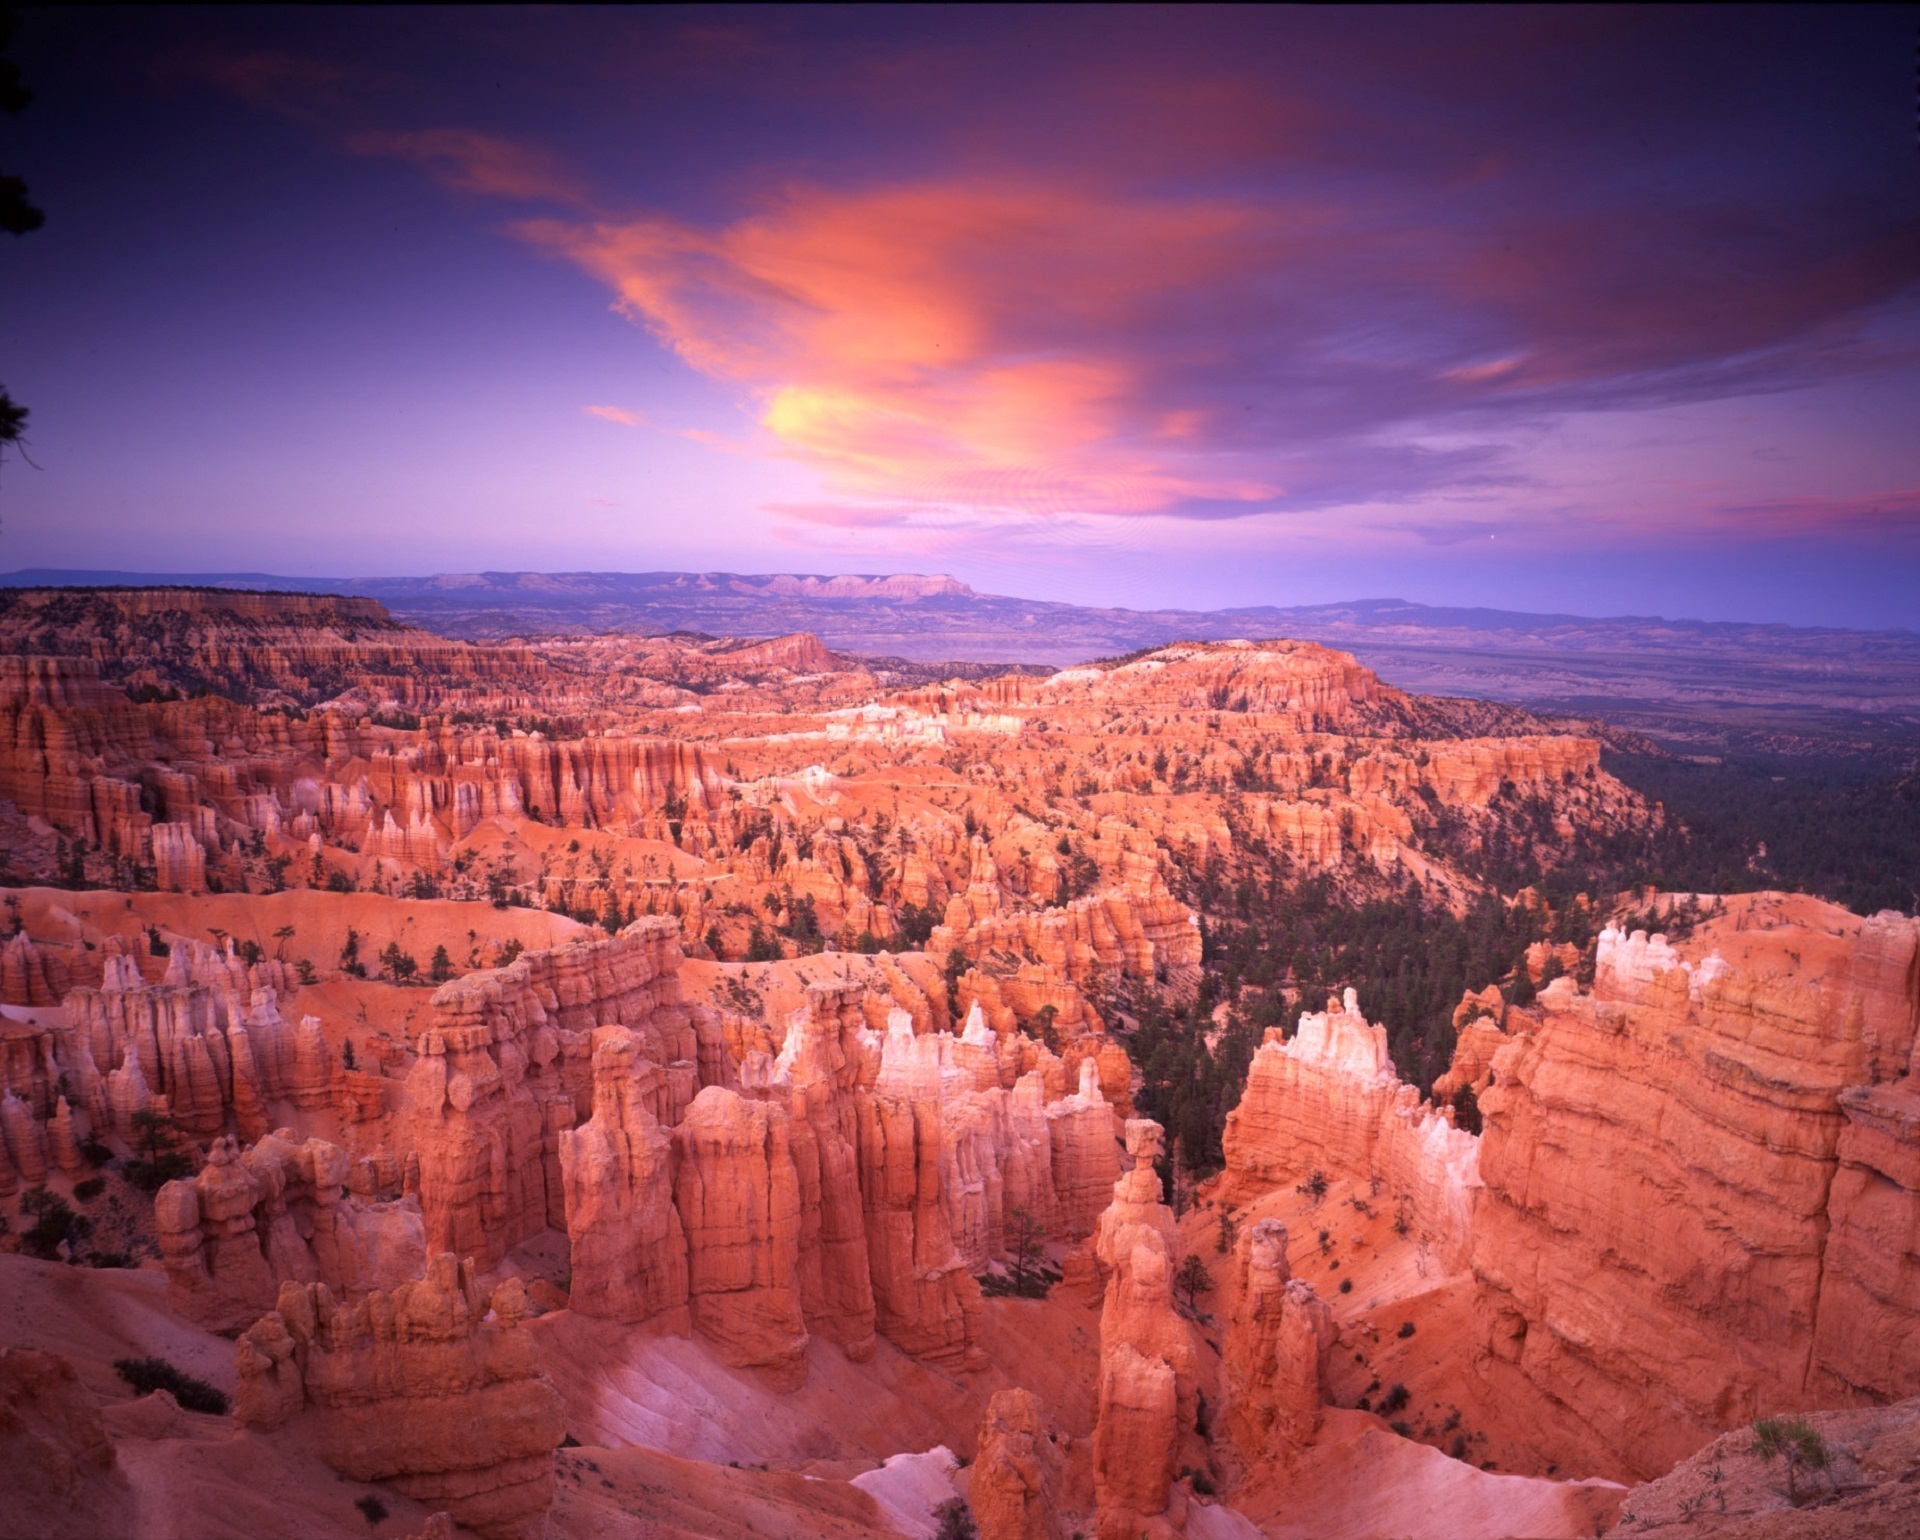
landscape, sky, sunrise, sunset, panorama, formation, dusk, evening, twilight, scenic, scenery, usa, landmark, canyon, colorful, national park, erosion, rocks, geology, utah, badlands, bryce canyon, formations, landform, geographical feature